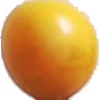
Label: cherry_wax_yellow